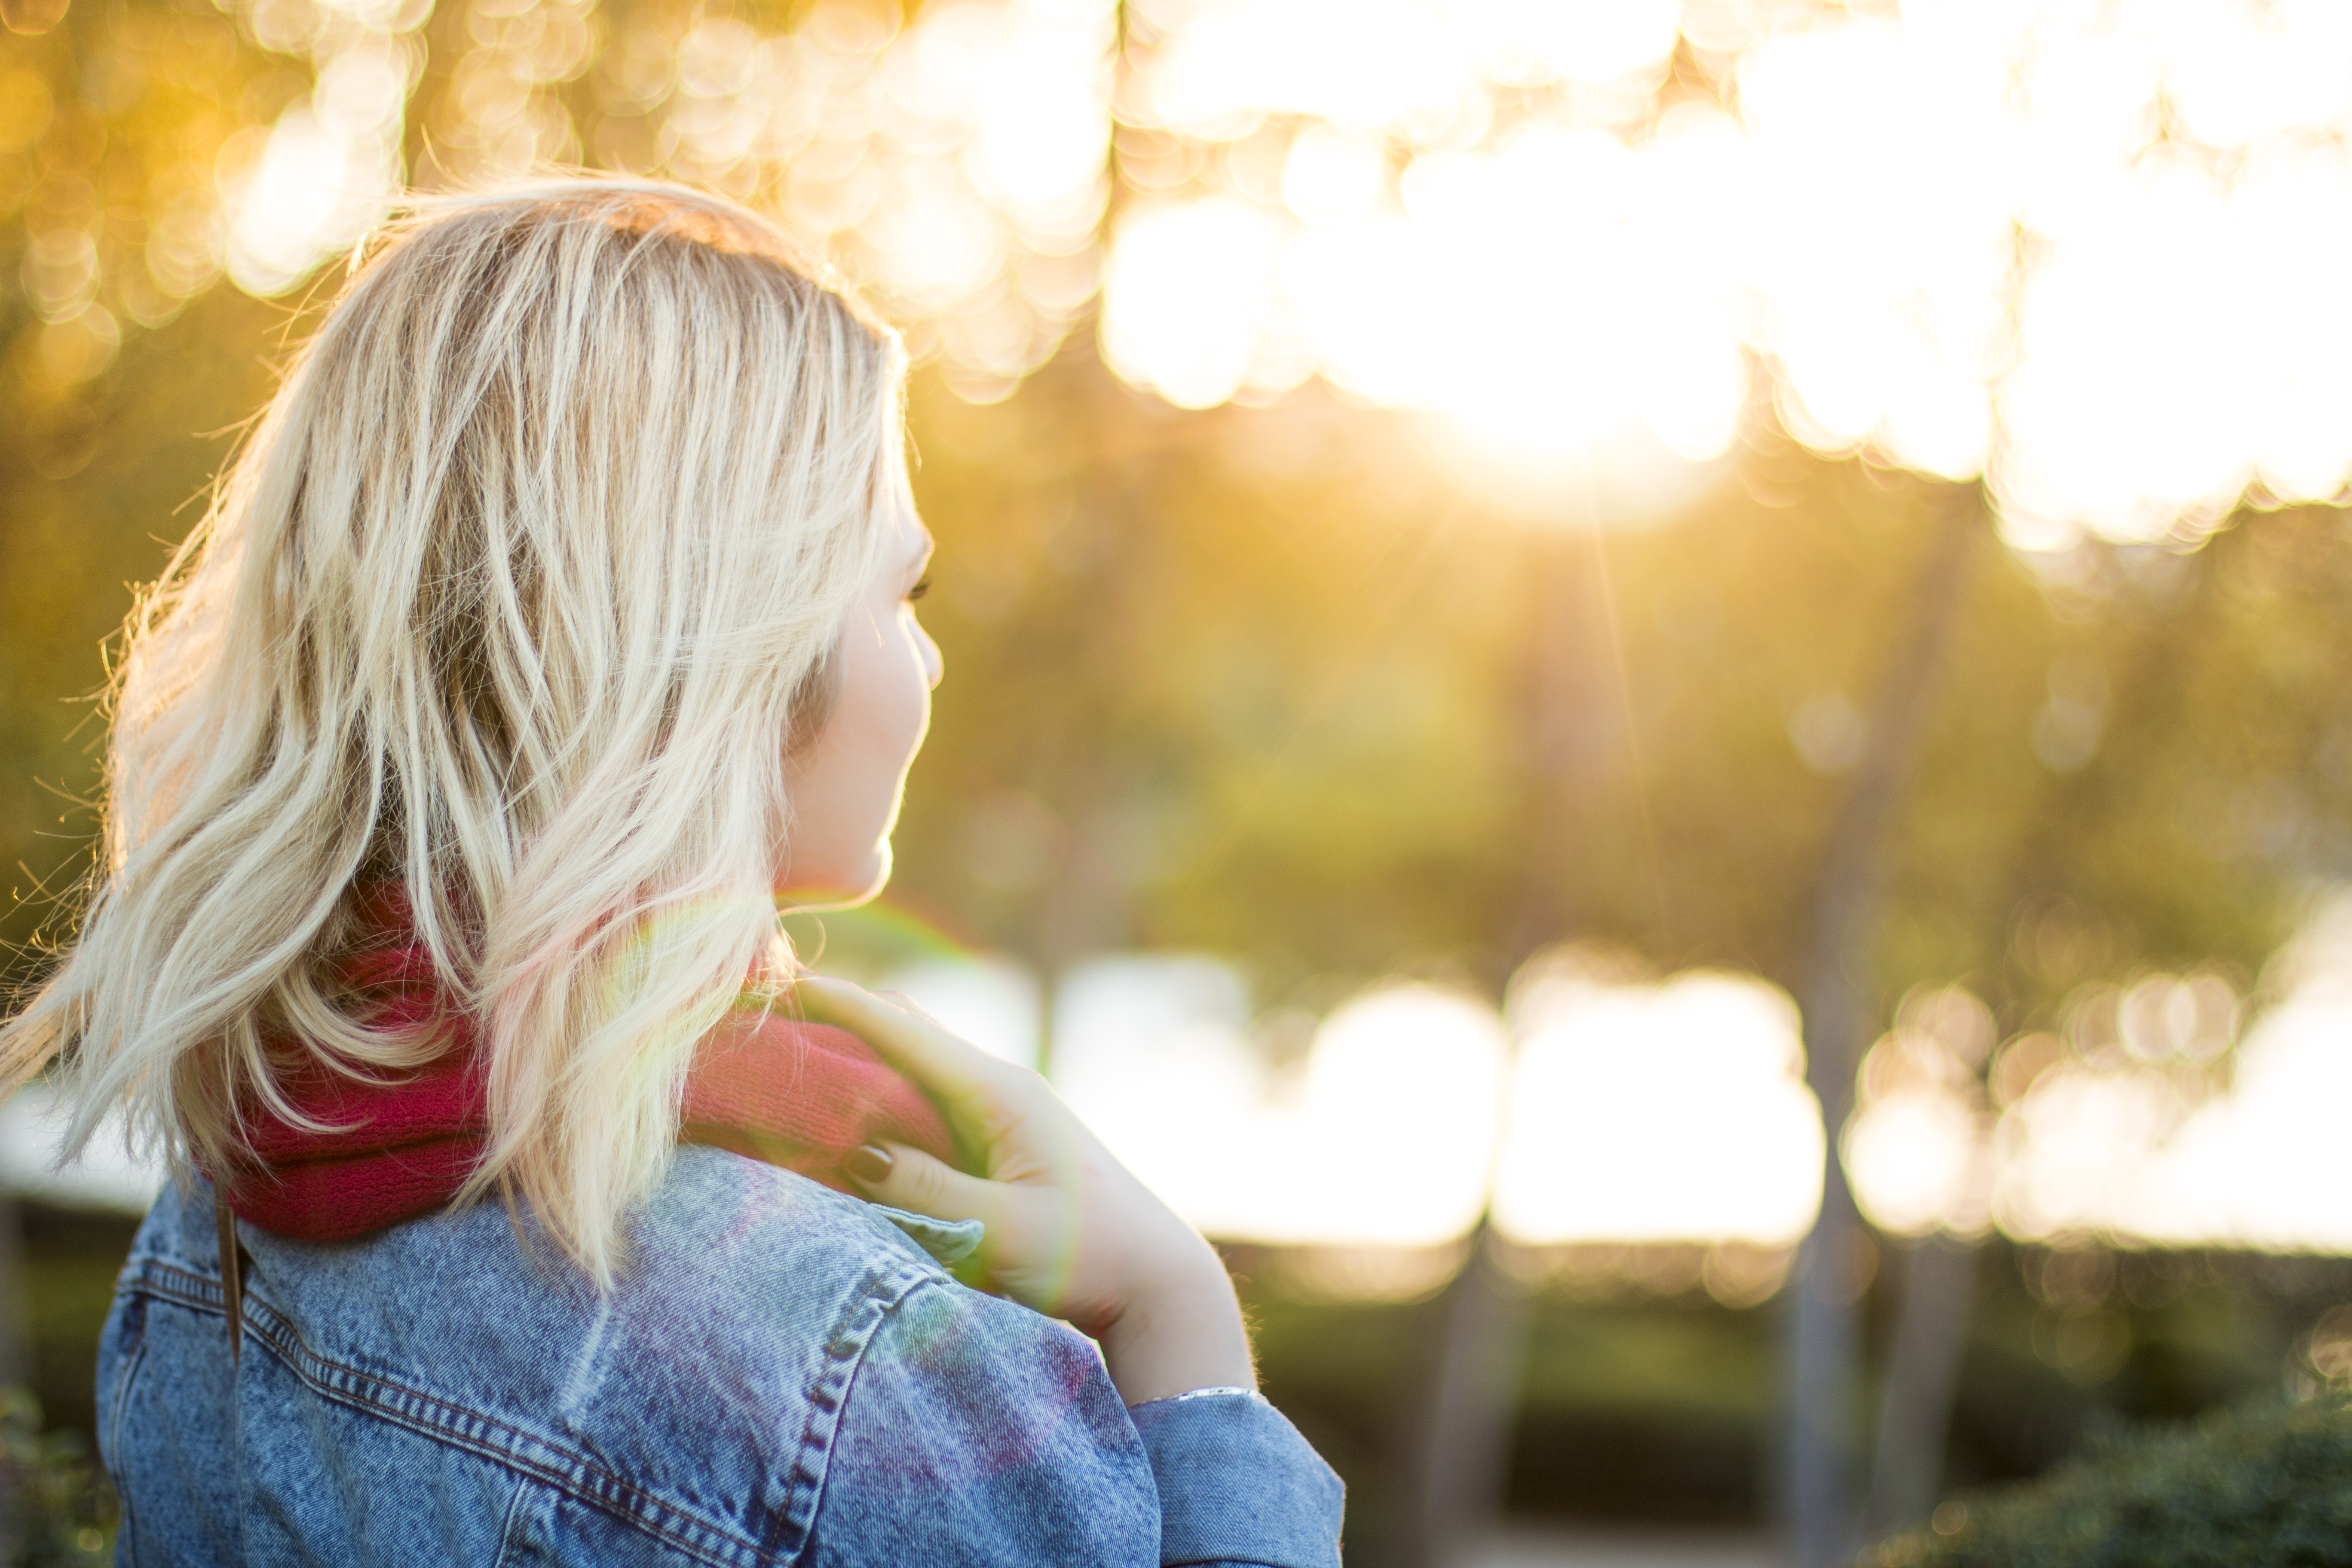
girl, woman, sunrise, sunset, photography, sunlight, flower, color, autumn, romance, fashion, blonde, sunny, outside, ceremony, photograph, outfit, casual, emotion, interaction, portrait photography